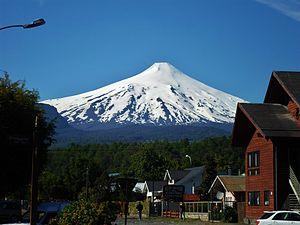
Pucón est une ville et une commune du Chili de la Province de Cautín, se situant dans la Région d'Araucanie dans le Sud du Chili.